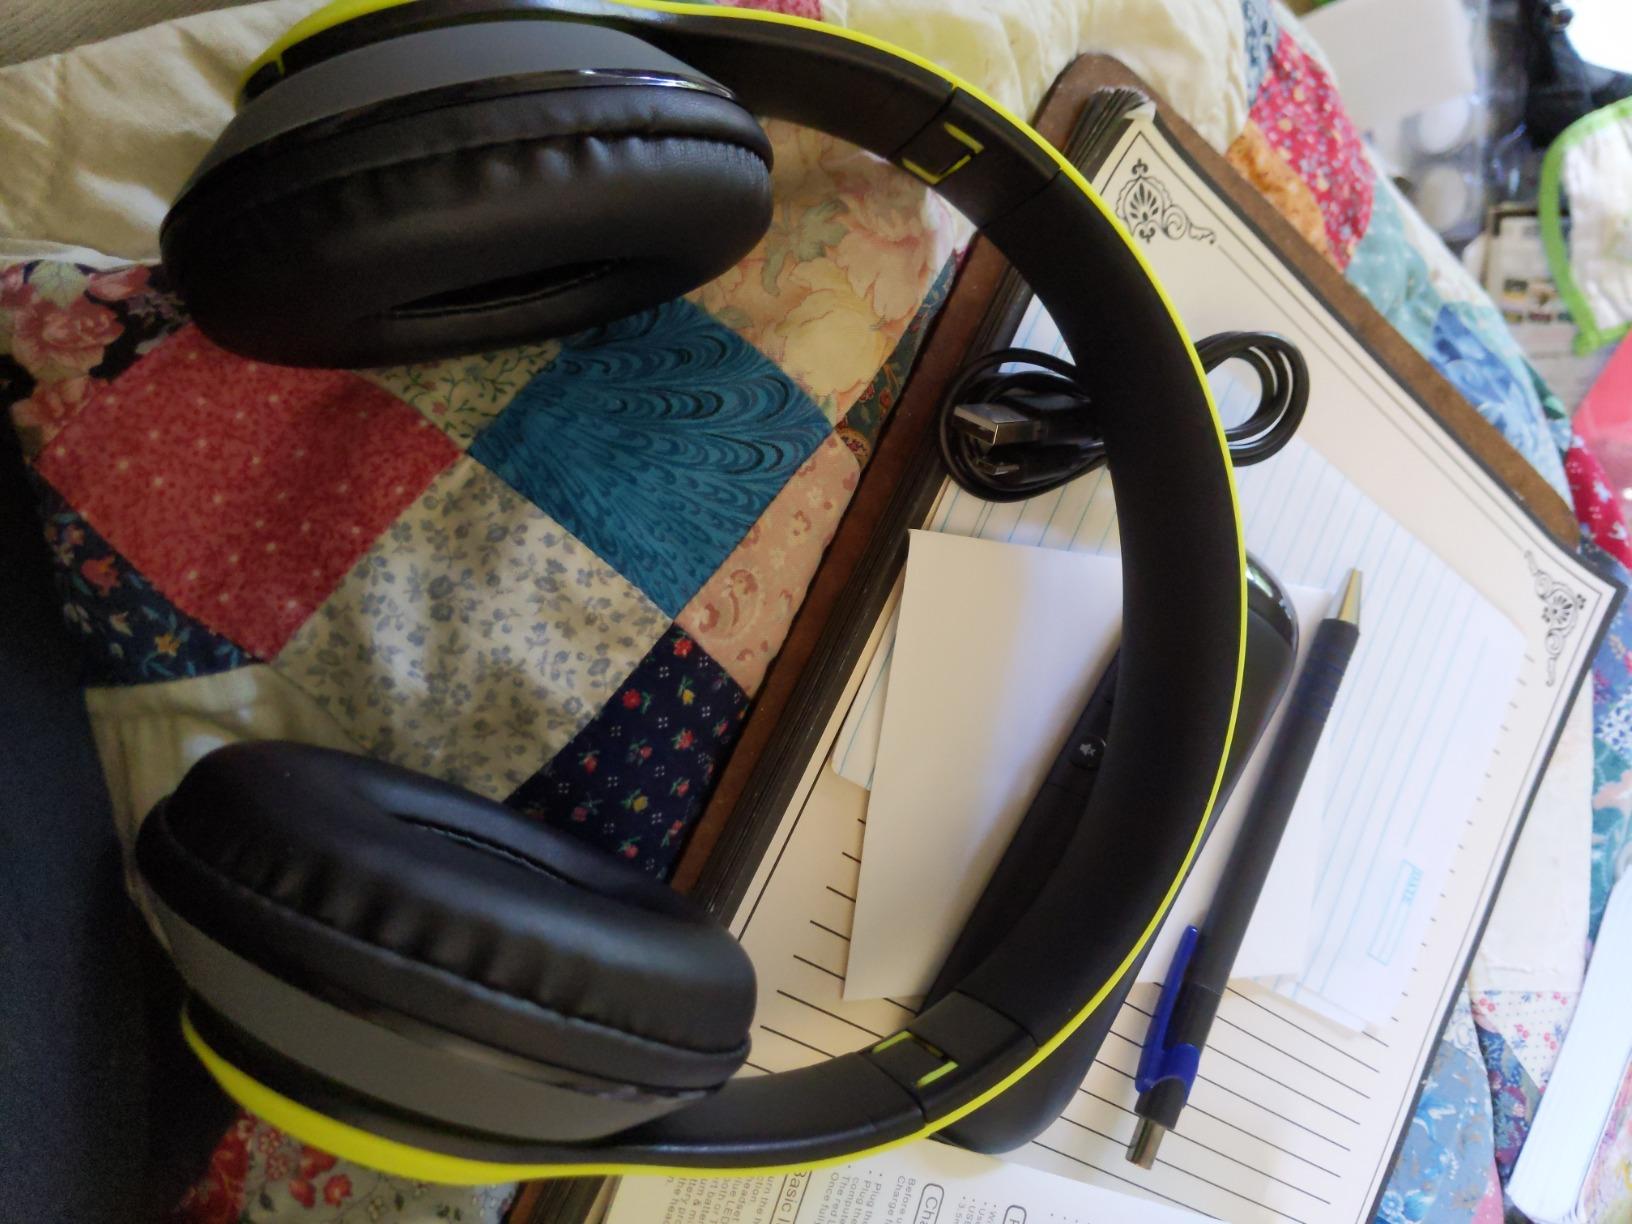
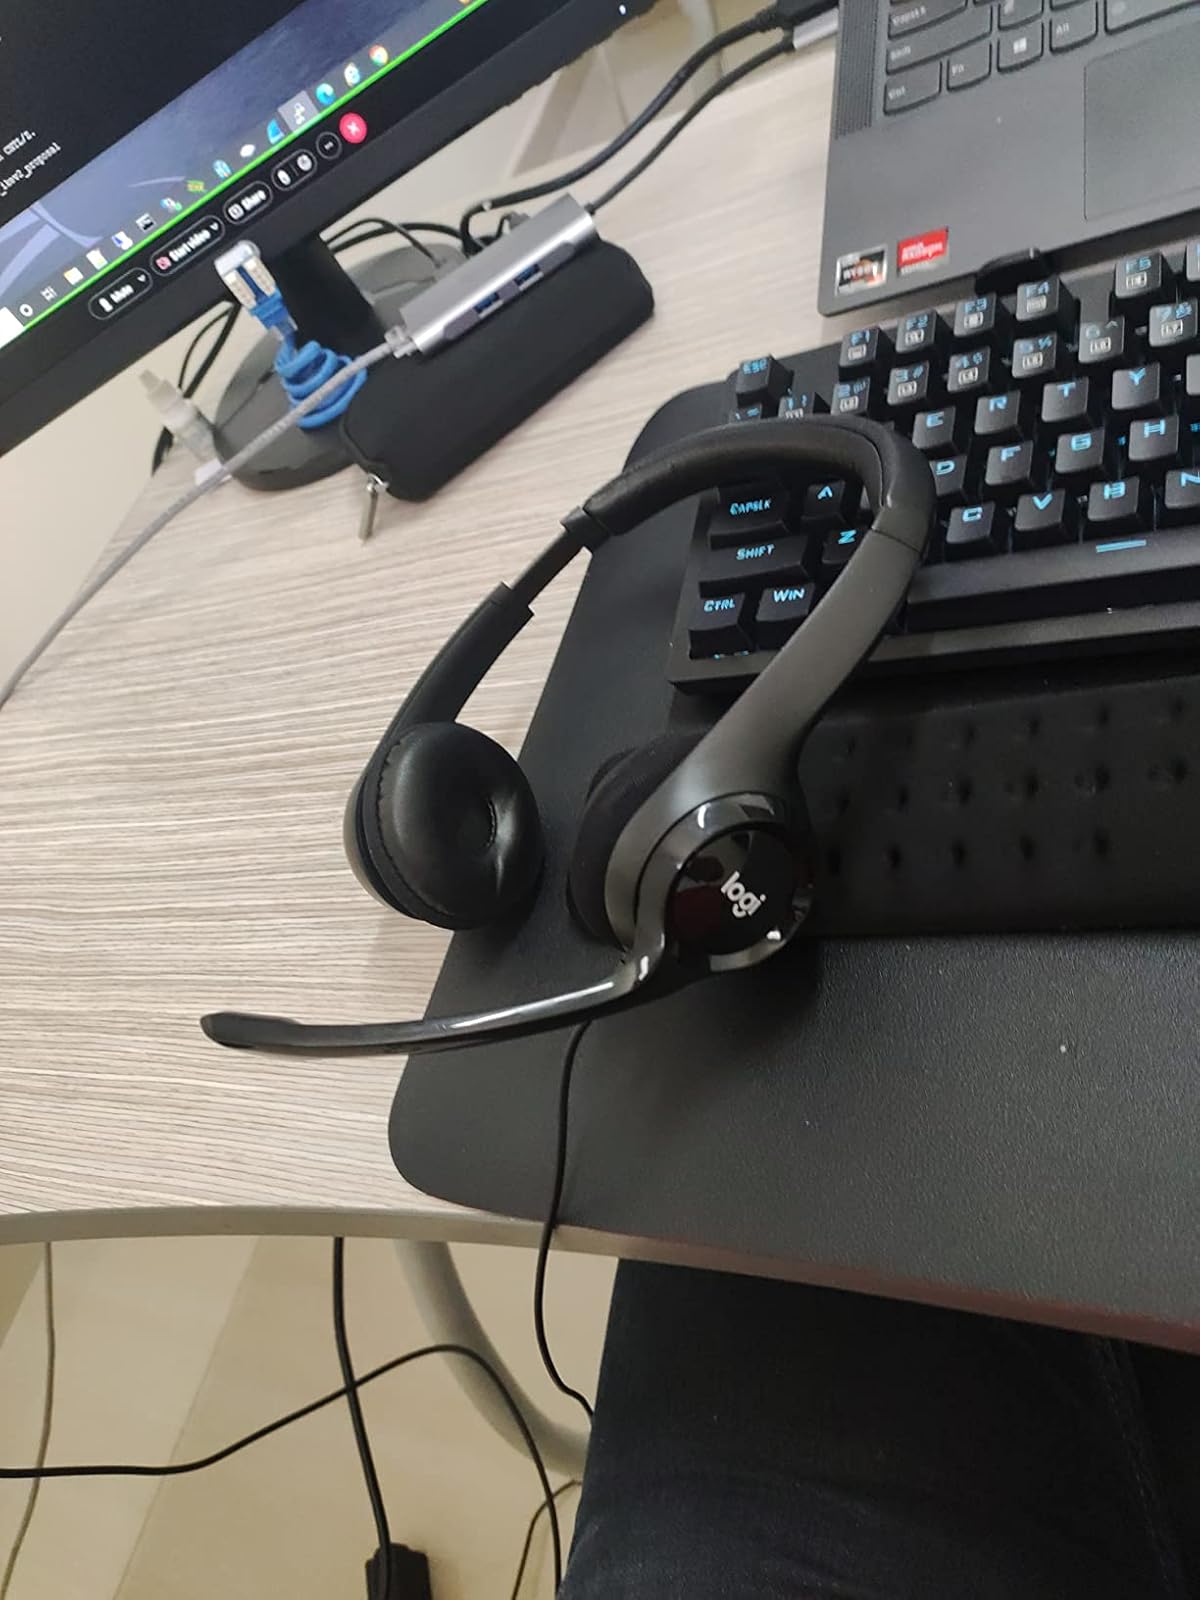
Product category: headphones
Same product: no